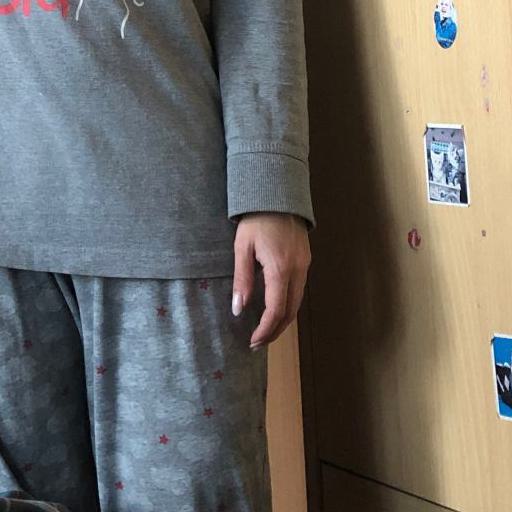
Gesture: no_gesture